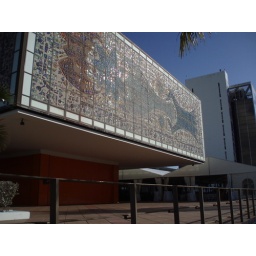
The building behind with the mosaic stained glass windows are illuminated from within at night